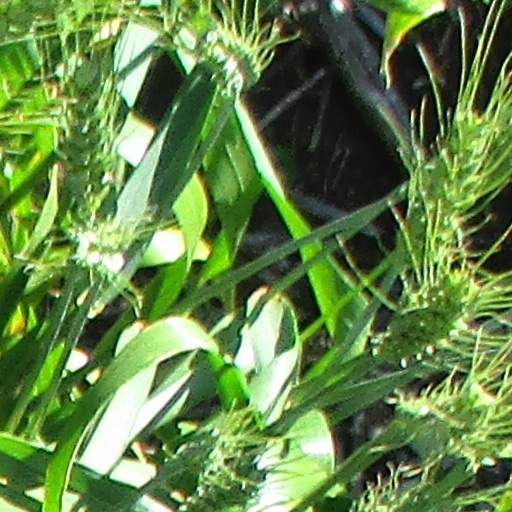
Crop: wheat